Roosevelt Island Tramway

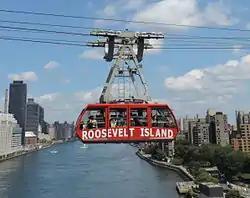
View of one tramway cabin from the Queensboro Bridge

On March 1, 2010, the tramway was closed for what was supposed to be a six-month renovation. French company Poma was hired for the project, which included replacing all components except for the three tower bases. The improvements included a new "dual haul" system that allowed the cabins to travel independently of each other; previously, the cabins had to be run simultaneously. The old cabins were to be preserved on Roosevelt Island, in a museum, or both. Work was delayed because of challenges in bringing a large crane to the island. The cabins were attached to the cables in October 2010, and test runs began in mid-November. The tramway reopened November 30, 2010, two months later than originally planned. The late opening was also attributed to delays in obtaining permits for construction, as well as inclement weather.